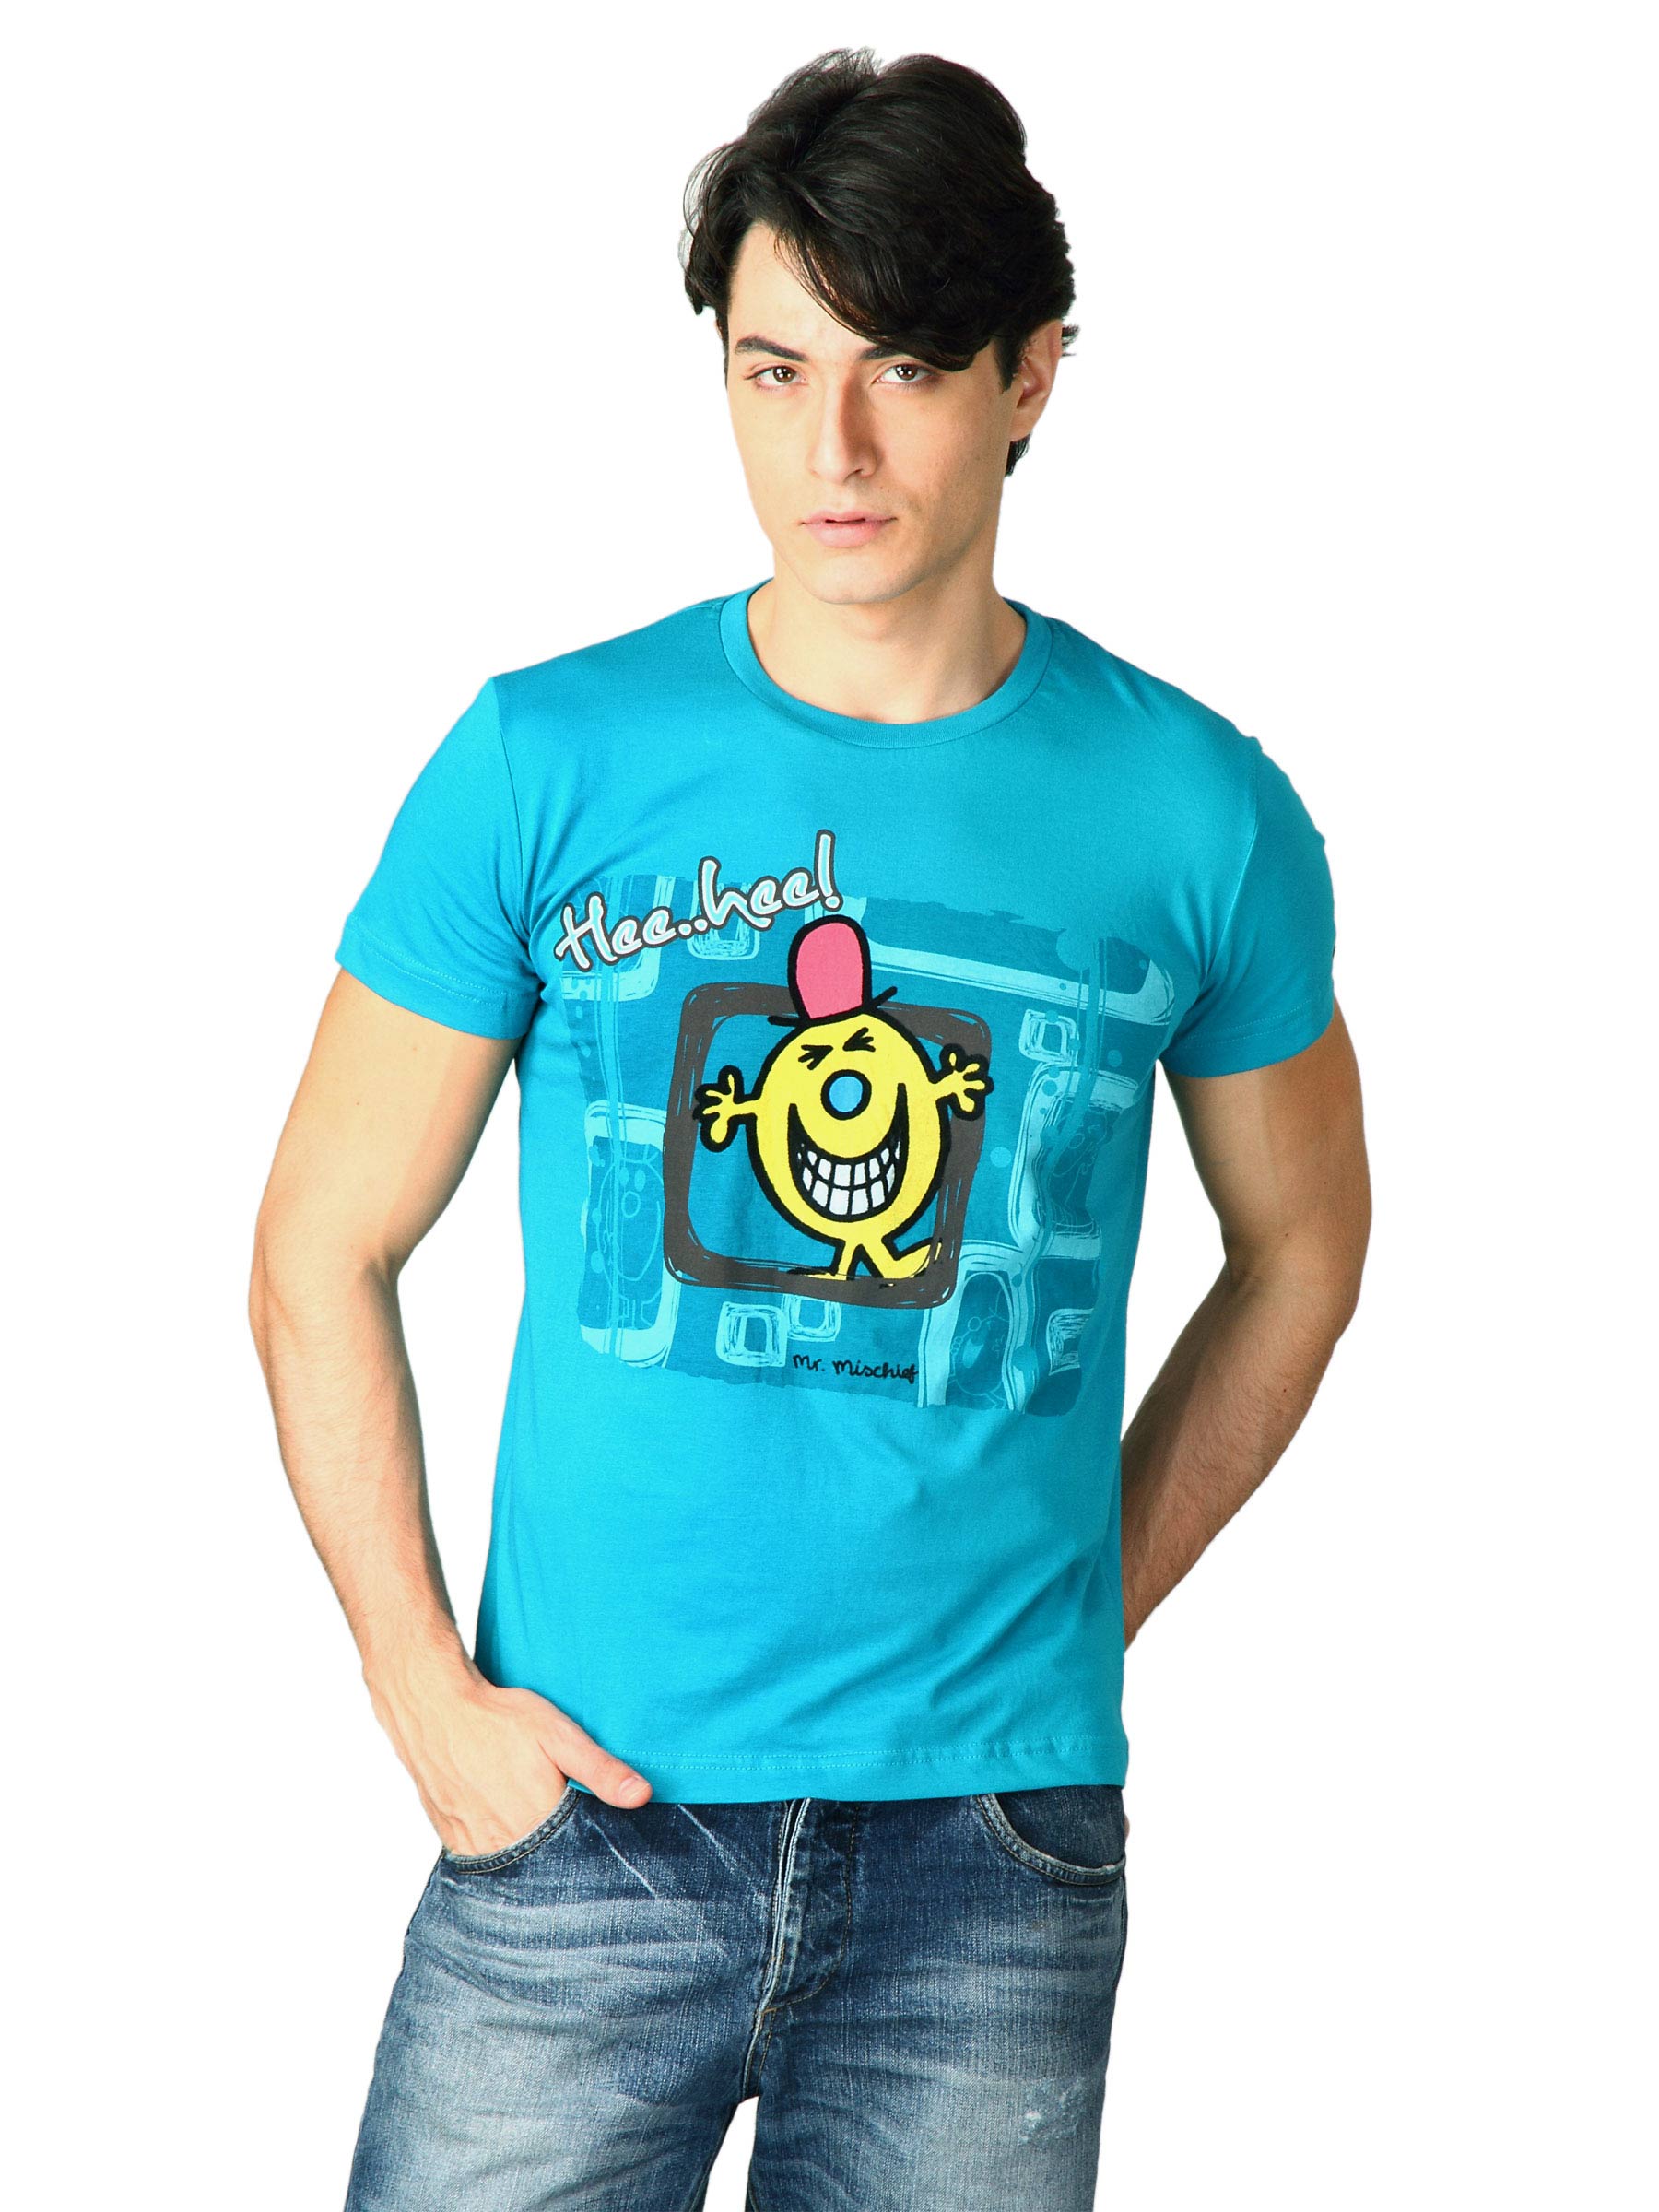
Mr.Men Men's Teal Blue T-shirt
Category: Apparel / Topwear / Tshirts
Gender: Men
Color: Yellow
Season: Fall 2011
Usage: Casual